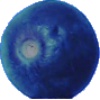
Label: Huckleberry 1